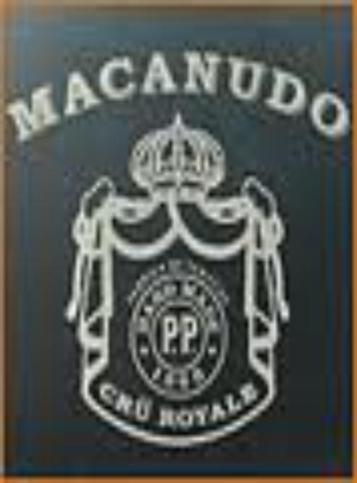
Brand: macanudo
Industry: Necessities